Bill Prietzel

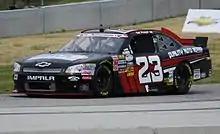
Prietzel racing at Road America during his 2012 Nationwide Series start

Prietzel made his first (and to-date only) NASCAR start in 2012 on the Road America road course, which was less than five miles (eight kilometers) from his hometown of Plymouth, Wisconsin. He completed the entire race in the No. 23 entry for R3 Motorsports and finished 27th. Prietzel was quoted in a May 2015 edition of "Full Throttle" magazine and described being in that race as "Without a doubt the neatest thing I ever did in racing. We wanted to qualify on time, race all day and finish and we did all of that."